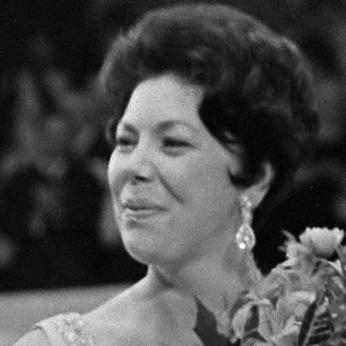
Age: 33